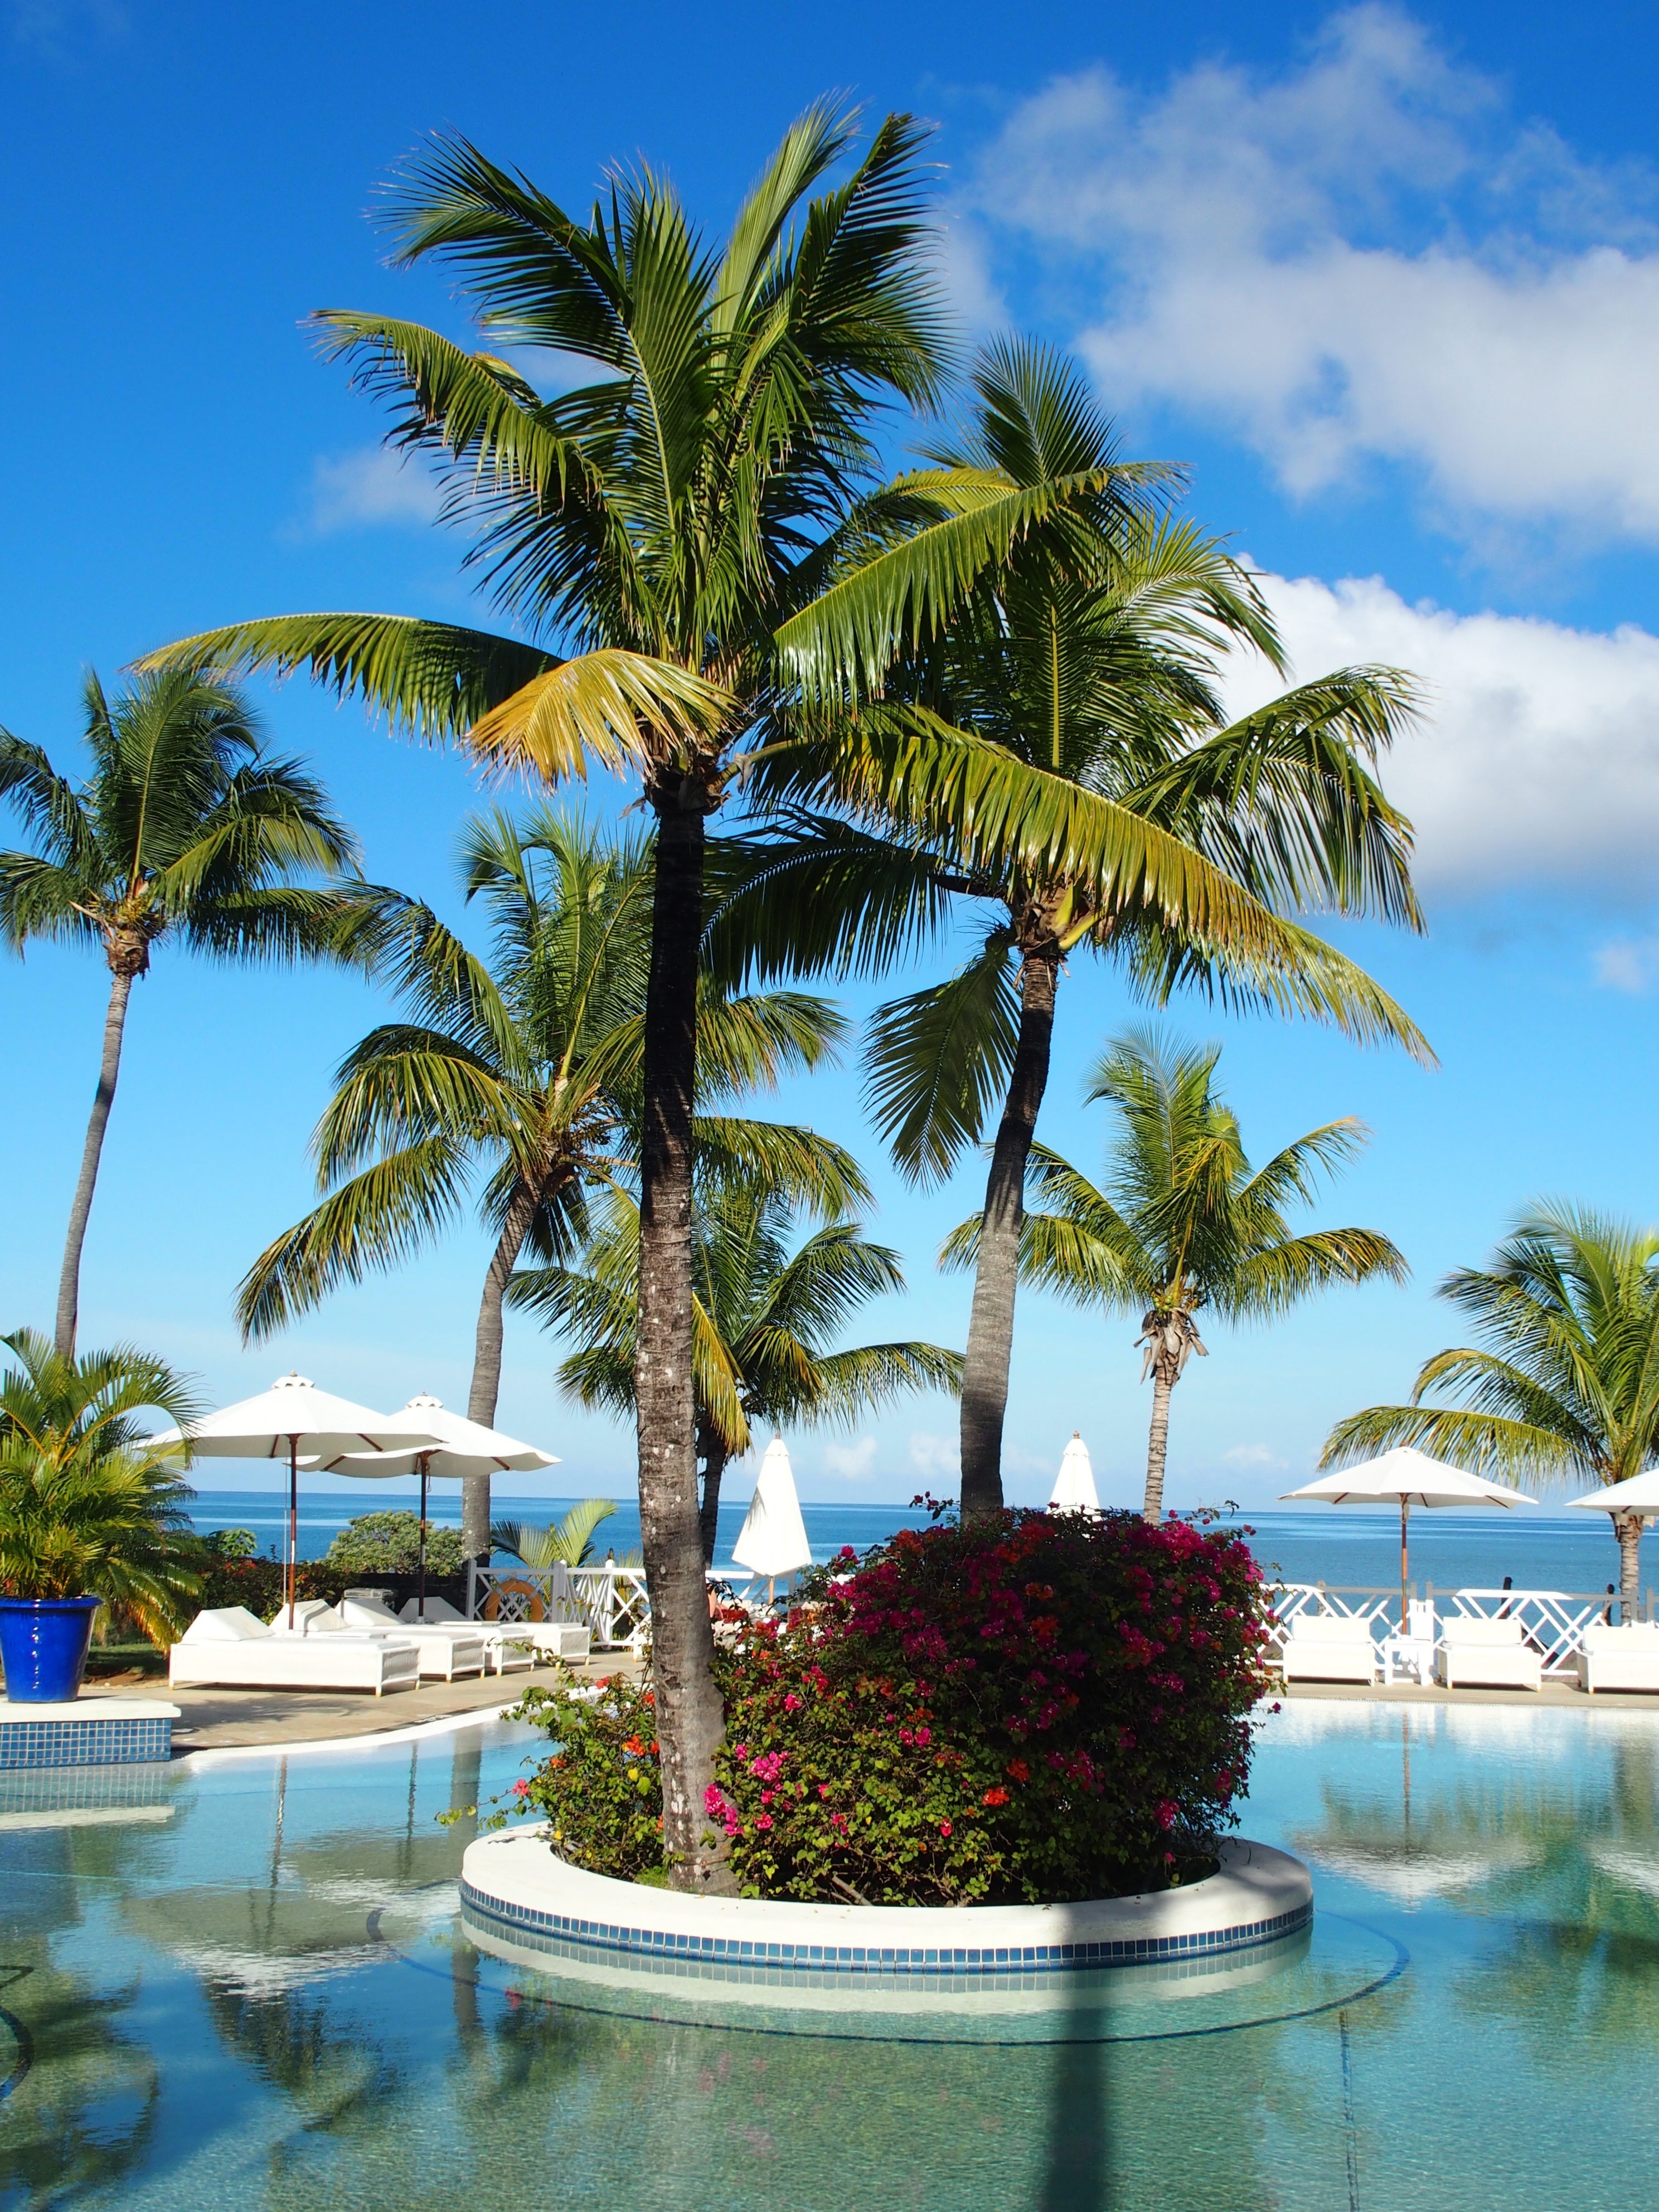
beach, sea, tree, water, sun, summer, vacation, pool, swim, swimming pool, holiday, lagoon, resort, estate, caribbean, palm trees, tropics, indian ocean, mauritius, woody plant, arecales, palm family, maritime hotel